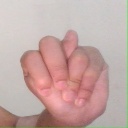
अक्षर: न